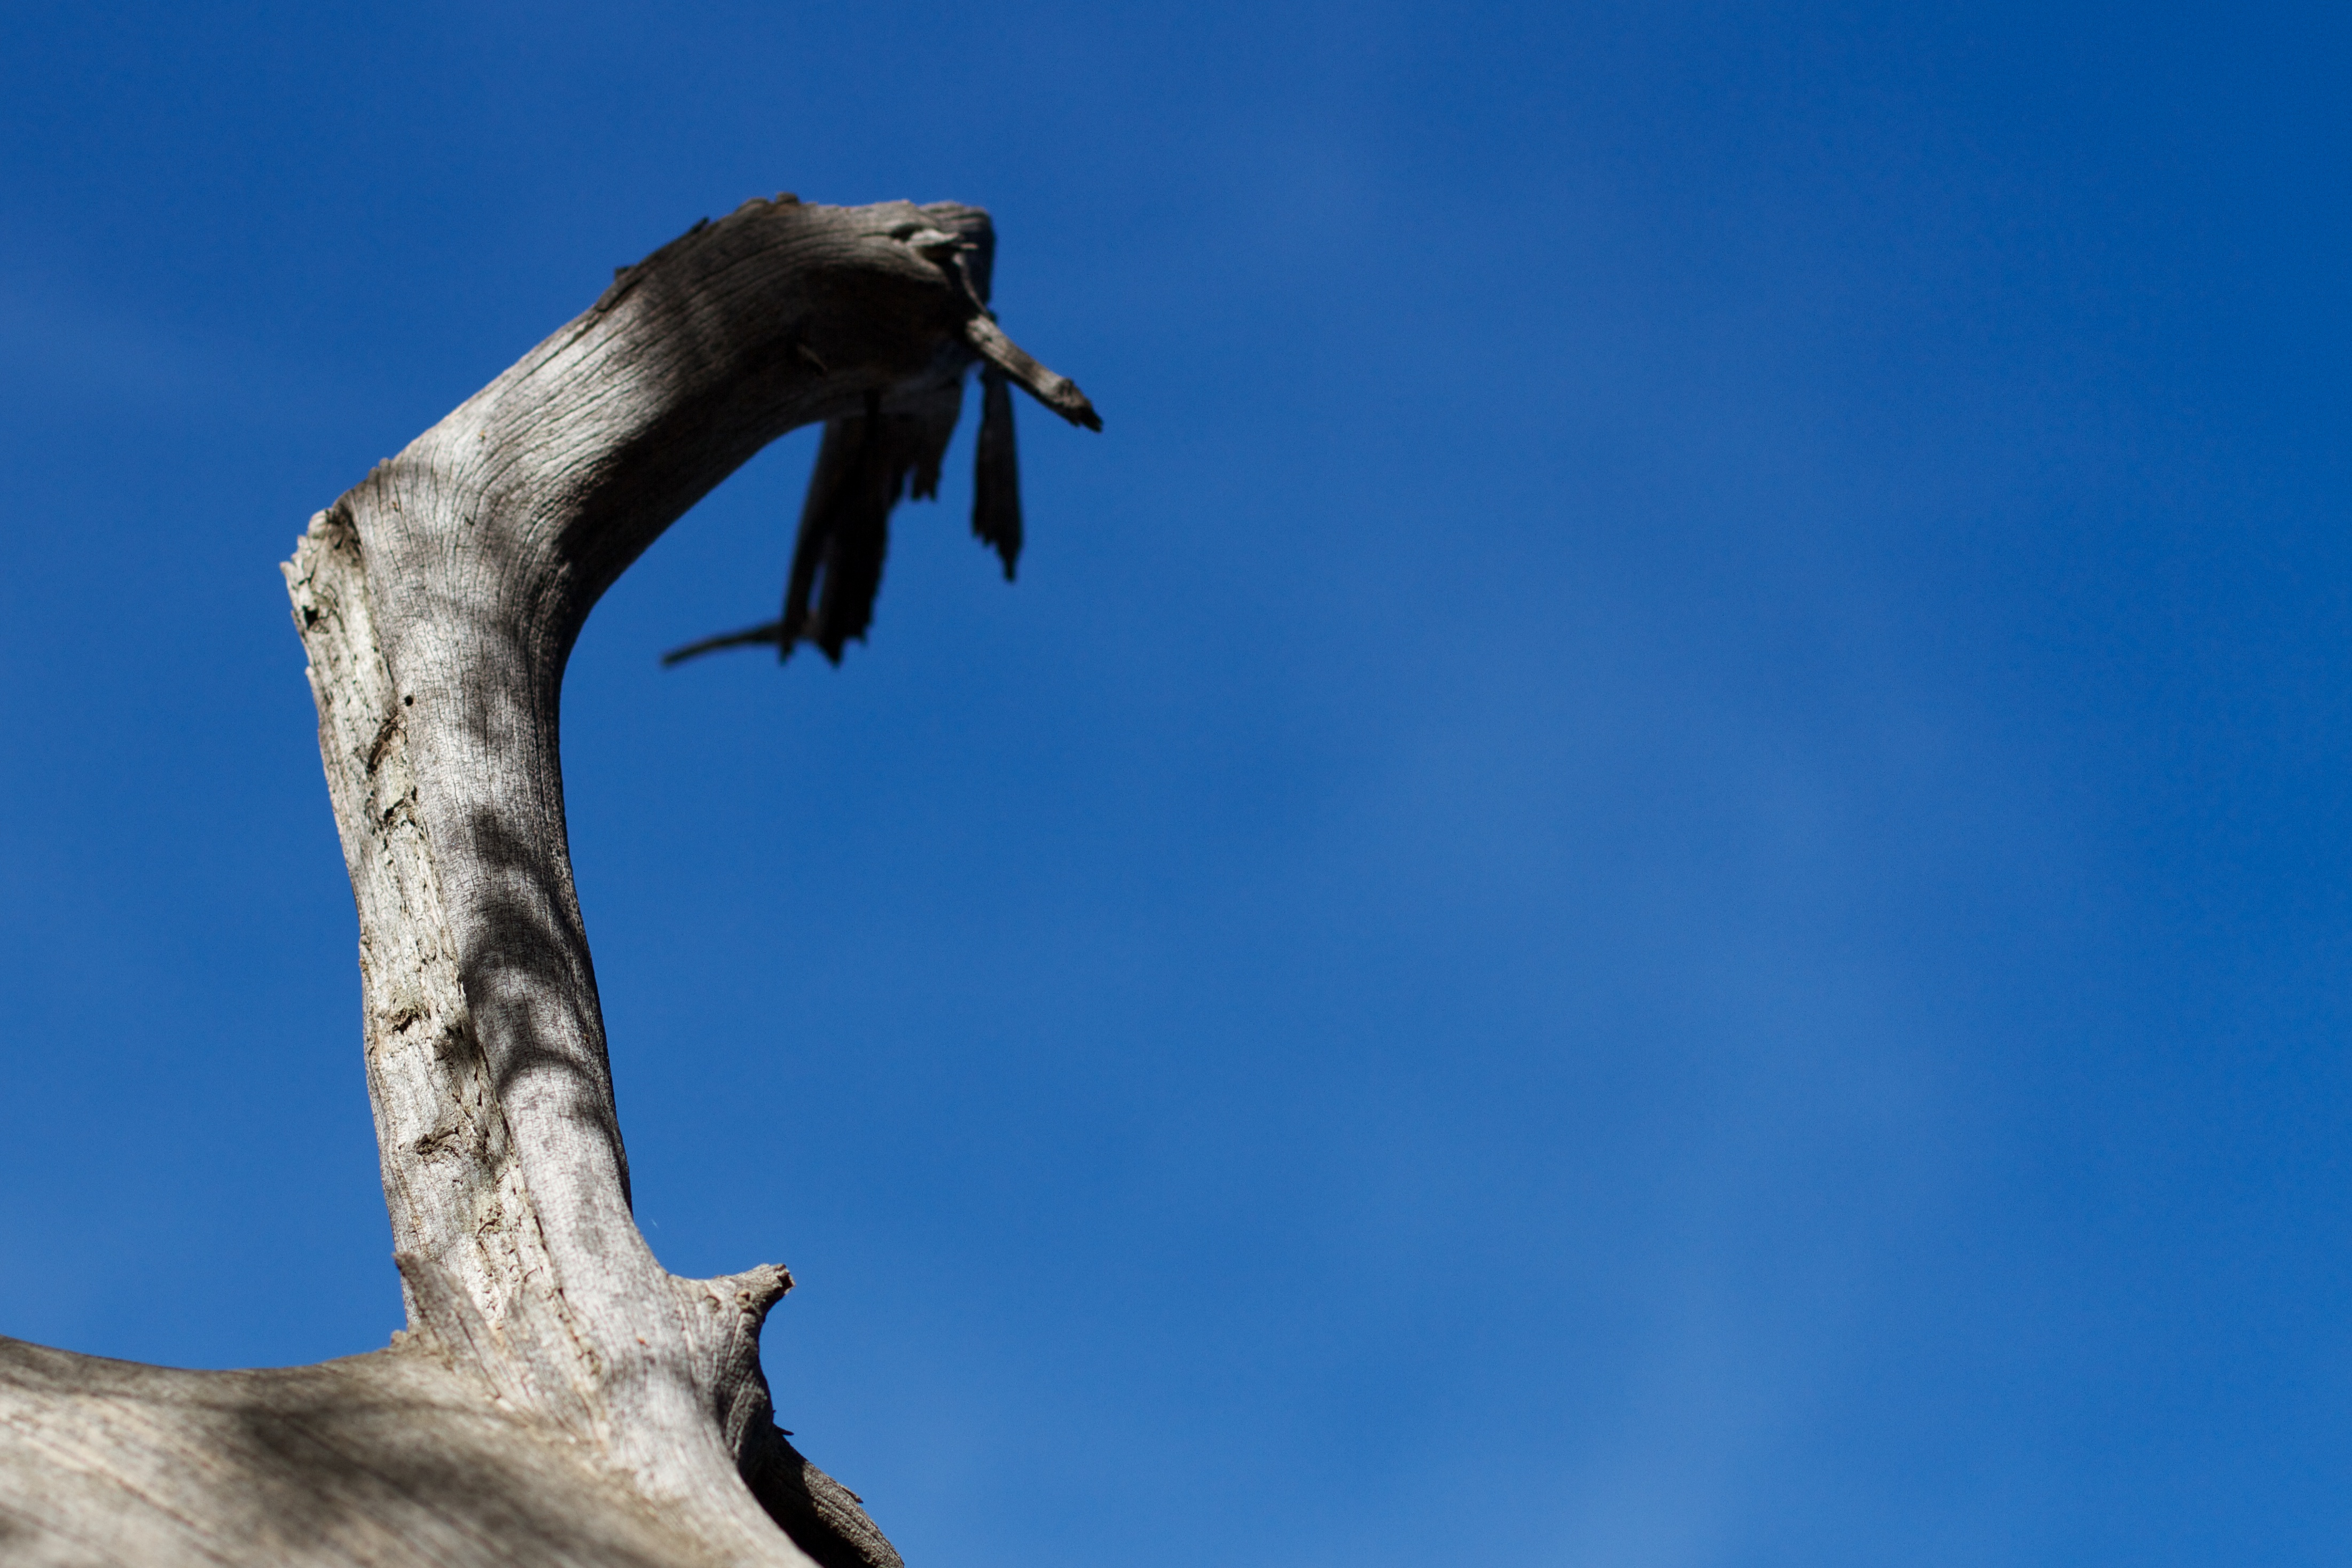
tree, branch, bird, sky, blue, sculpture